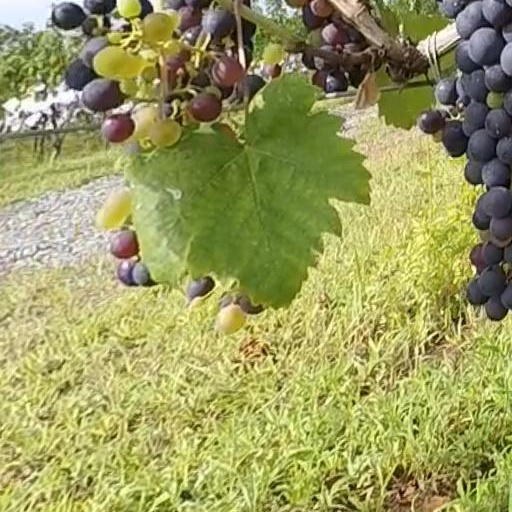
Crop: grape